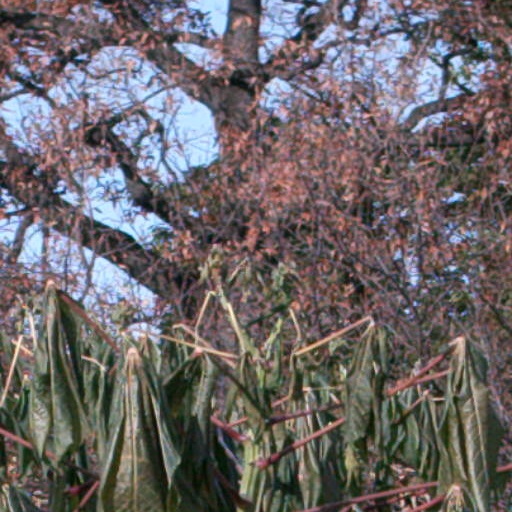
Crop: cassava